Sudharmono

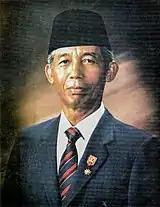
A different version of his official portrait as vice president

As the People's Consultative Assembly (MPR) convened for its 1988 General Session, it was widely believed by many that the aging Suharto would be elected to his fifth and last term as president. As such, the office of vice president became a crucial position. Suharto then created a nine-person commission to select a name for the vice presidency. Figures in the commission included Akbar Tandjung and Sarwono Kusumaatmadja. As 1988 began, Suharto began to show signs that he wanted Sudharmono to become his vice president, although Suharto never mentioned Sudharmono by name. However, the possibility of Sudharmono becoming vice president displeased many in the Armed Forces (ABRI). Although Sudharmono himself was a soldier and had ended his career with the rank of Lieutenant General, he was disliked by many in the military because he had spent much of his career behind the desk instead of leading troops on the ground.